Southern Pride (film)

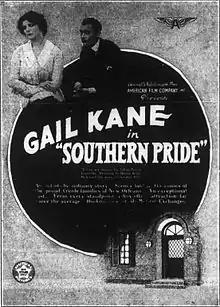
Advertisement

Southern Pride is a 1917 American silent drama film directed by Henry King and starring Gail Kane, Cora Drew, and John Vosper.